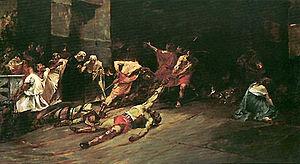
L’Exposition nationale des beaux-arts était un événement qui avait régulièrement eu lieu en Espagne et particulièrement à Madrid de la deuxième moitié du XIXᵉ siècle à la deuxième moitié du XXᵉ. Ces expositions sous forme de concours sont instaurées par le Décret royal d'Isabelle II du 28 décembre 1853. C'était la plus grande exposition officielle d'art espagnol à laquelle prenaient part des artistes vivants.